Nichiren Shōshū

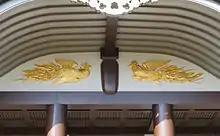
Fenghuangs on the Taiseki-ji main entrance of the "Dai-Gohonzon" sanctuary.

Transcriptions of the "Dai Gohonzon", made by successive High Priests of Nichiren Shōshū, are called "gohonzon" ("go", honorific prefix indicating respect). Most "gohonzons" in temples are wood tablets in which the inscription is carved; the tablets are coated with black "urushi" and have gilded characters. "Gohonzons" enshrined in temples and other similar facilities are personally transcribed by one of the successive High Priests.